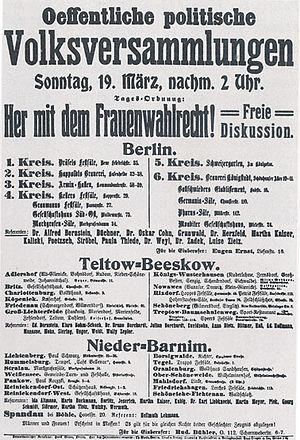
L'histoire de la social-démocratie allemande débute peu avant 1850 avec la fondation d'organisations socialistes utopiques à l'étranger. La révolution de mars 1848 marque un point de départ, avec la création d'une première organisation nationale : la Fraternité générale des travailleurs allemands. Elle aide au développement des syndicats et des partis socialistes au sein de l'ensemble de la confédération germanique. Par la suite, le 23 mai 1863, est fondée l'Association générale des travailleurs allemands de Ferdinand Lassalle. En parallèle, apparaît un mouvement concurrent mené par August Bebel et Wilhelm Liebknecht. Ensemble ils fondent successivement le Parti populaire saxon en 1866, puis le Parti ouvrier social-démocrate en 1869. Les deux tendances s'opposent entre autres sur les questions des syndicats et de la forme que doit prendre l'unité allemande. Elles fusionnent finalement en 1875, quatre ans après la formation de l'Empire allemand, et forment le Parti socialiste ouvrier d'Allemagne.